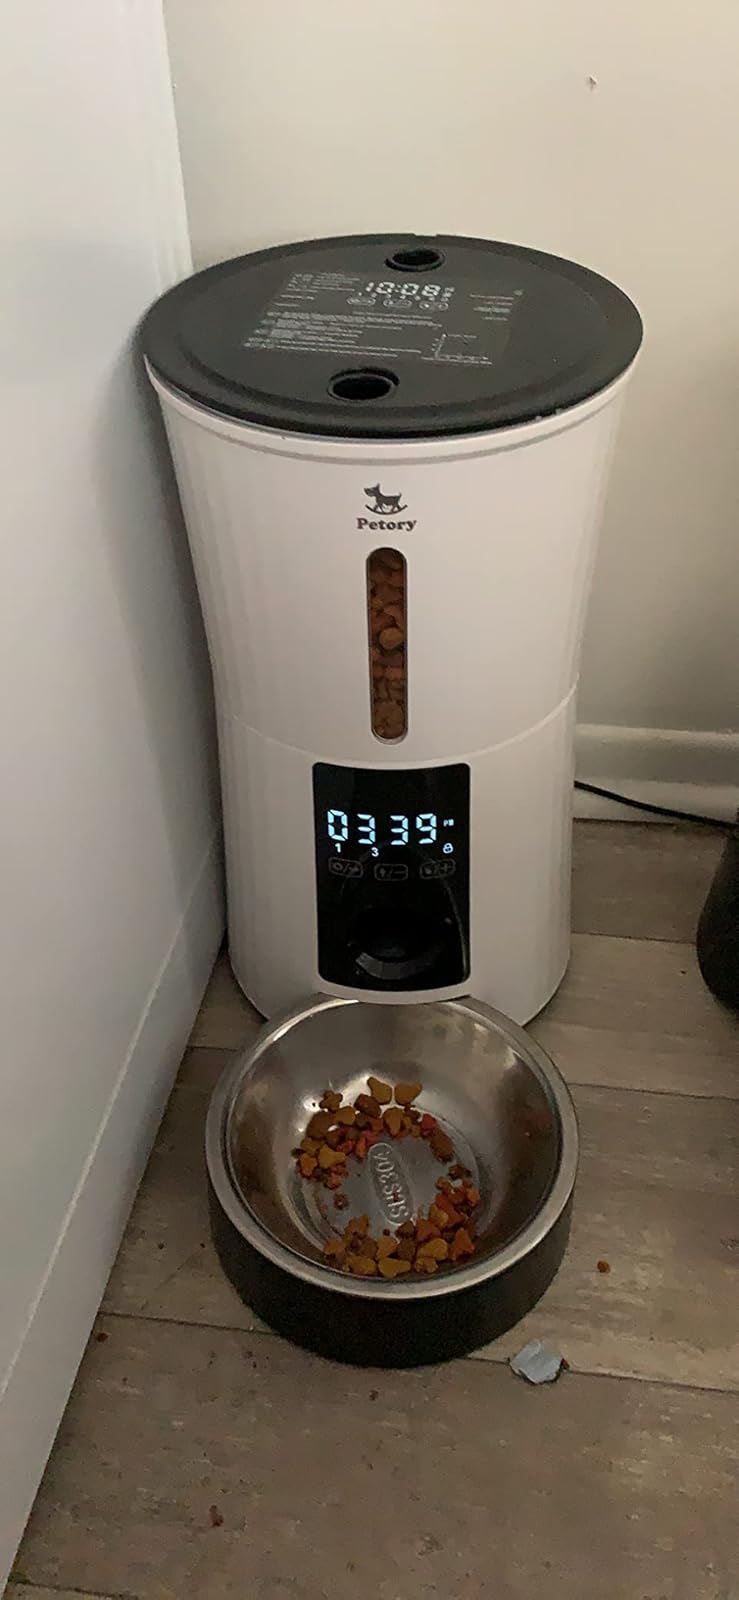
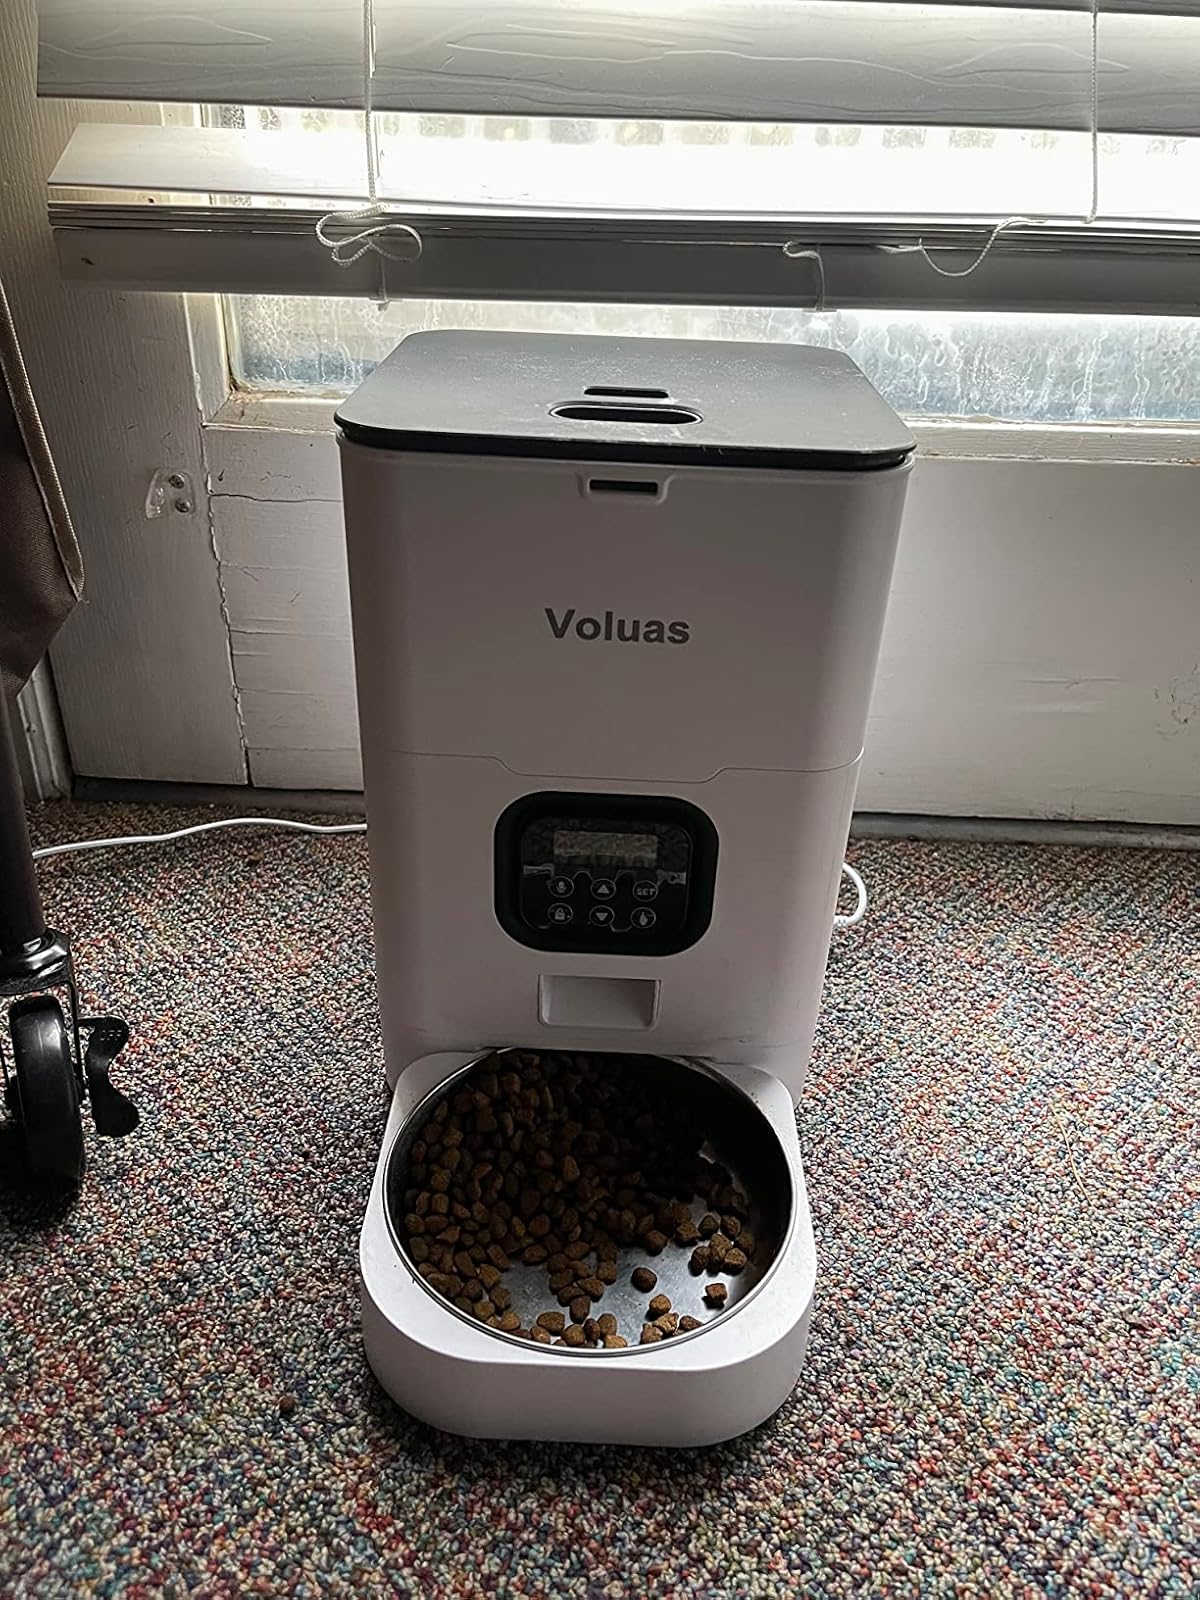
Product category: items_feeder
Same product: no